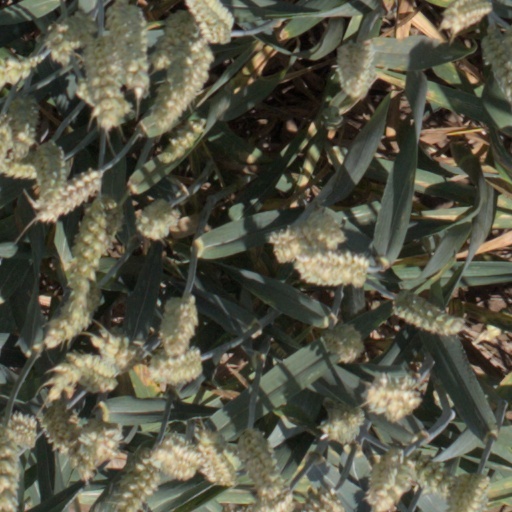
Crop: wheat